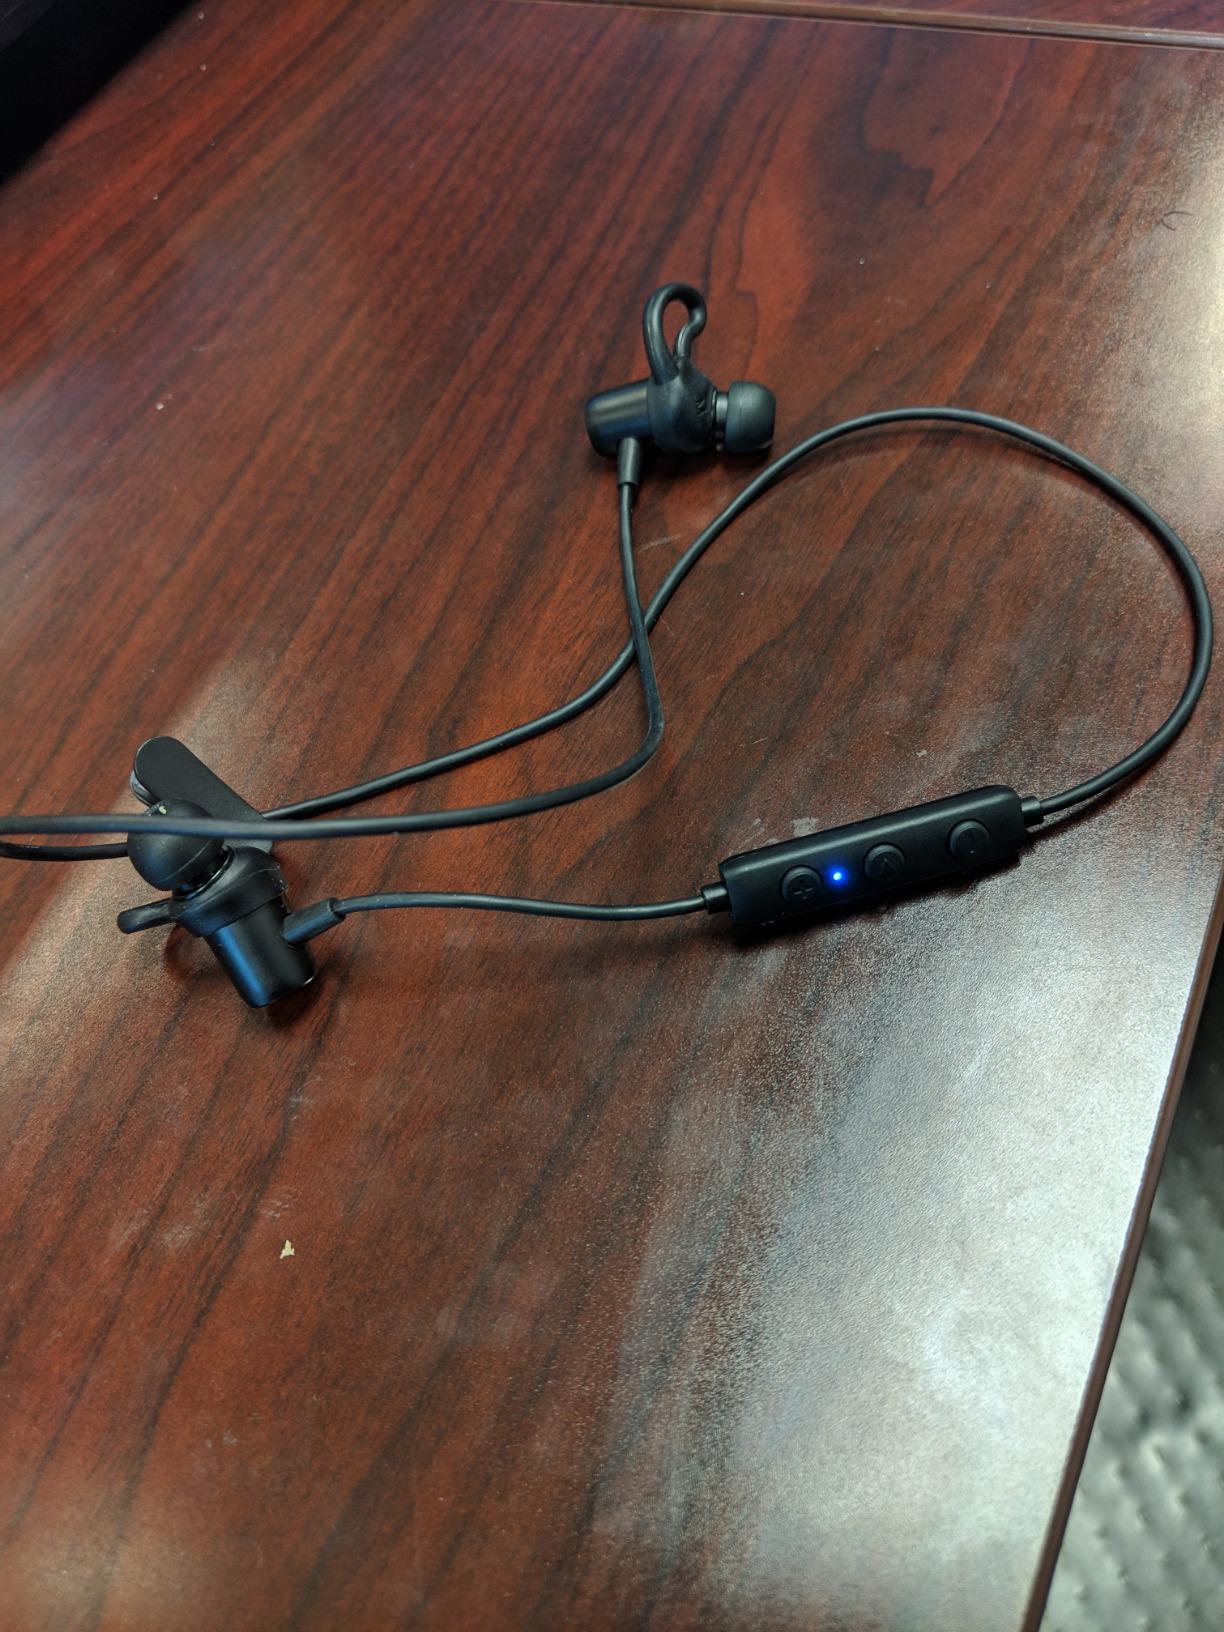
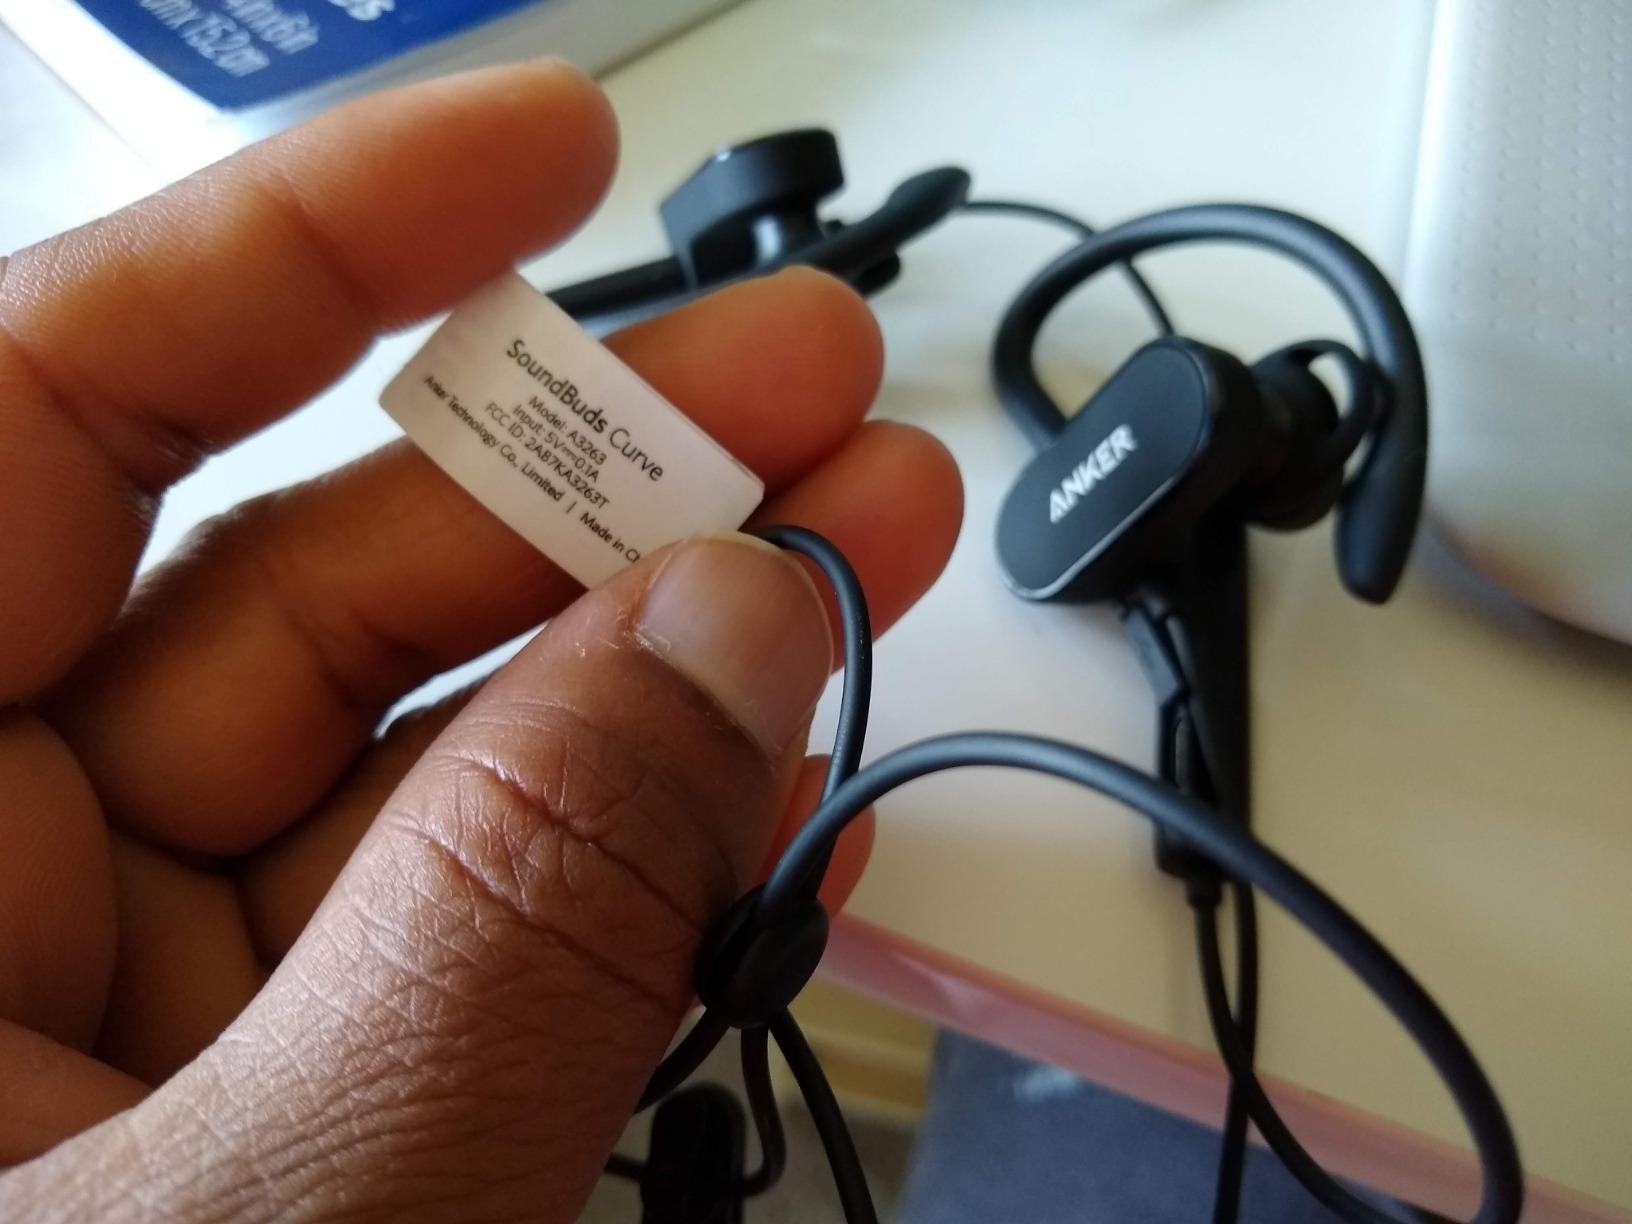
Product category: headphones
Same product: no